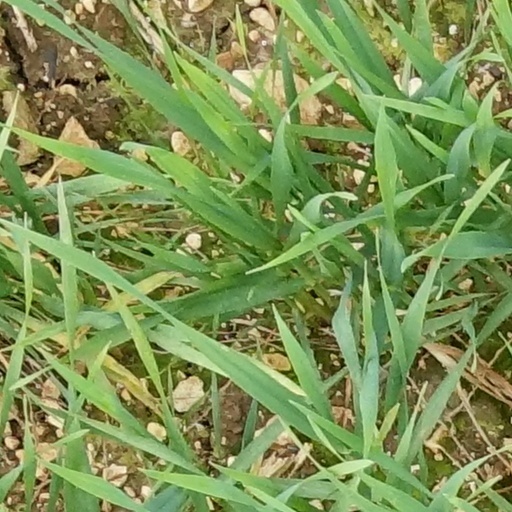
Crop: wheat